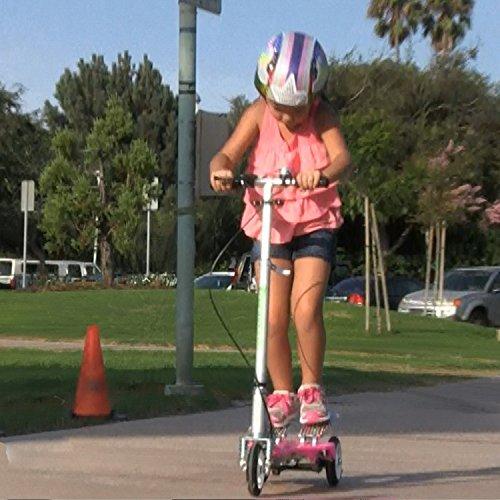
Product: Ped-Run Kids Pedaling Scooter - Exercise While Having Fun
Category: Sports & Outdoors | Outdoor Recreation | Skates, Skateboards & Scooters | Scooters & Equipment | Scooters | Kick Scooters
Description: Health: rider propels scooter at safe Variable speeds with up and down motion on pedals, similar to stair-climber up to maximum speed of 10 mph.
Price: $103.44
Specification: Product Dimensions:         29 x 11 x 40 inches ; 14.8 pounds    |Shipping Weight: 18 pounds (View shipping rates and policies)|Domestic Shipping: Item can be shipped within U.S.|International Shipping: This item can be shipped to select countries outside of the U.S.  Learn More|ASIN: B00D162DGO|Item model number: PRK-GN|    #588    in Kick Scooters